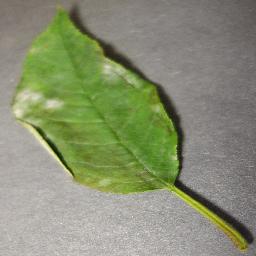
Label: Cherry___Powdery_mildew